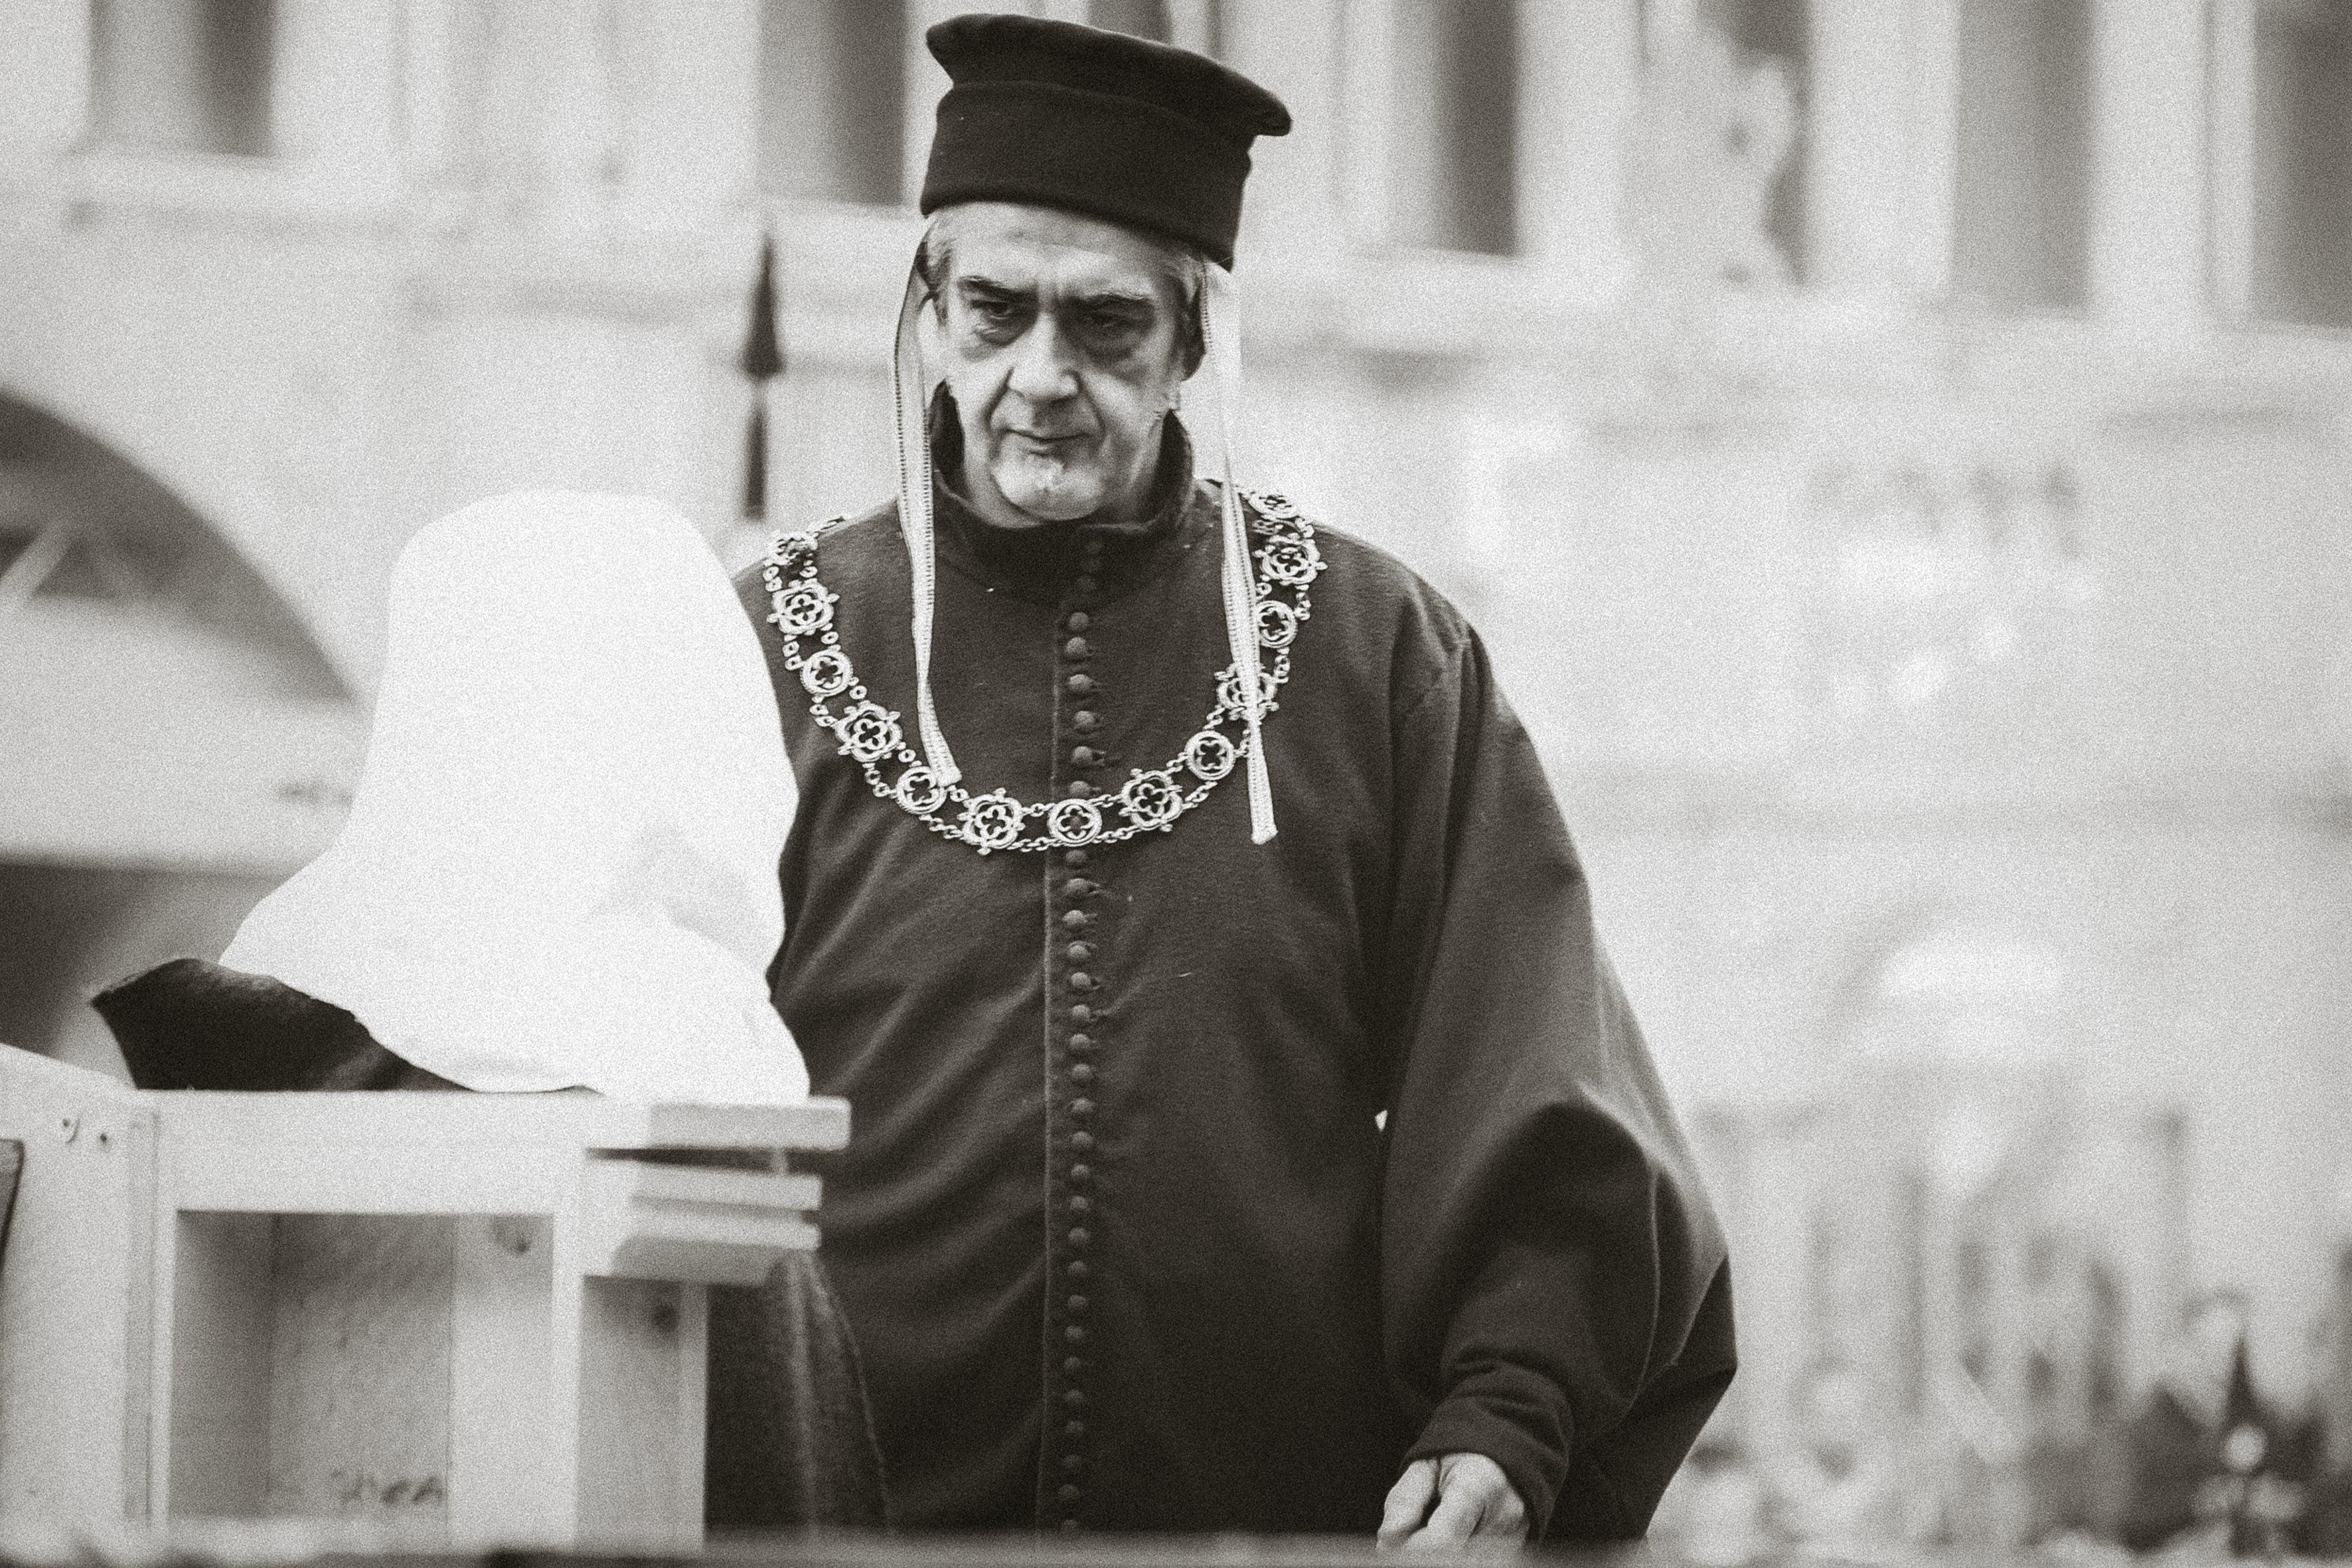
man, person, white, street, urban, travel, male, fujifilm, italy, black, monochrome, bw, 2016, blackandwhite, blackwhite, cool image, temple, ngc, photograph, venezia, veneto, it, fuji, fujixt1, fujix, noireblanc, carnevale, italyvenezia, carnevale2016